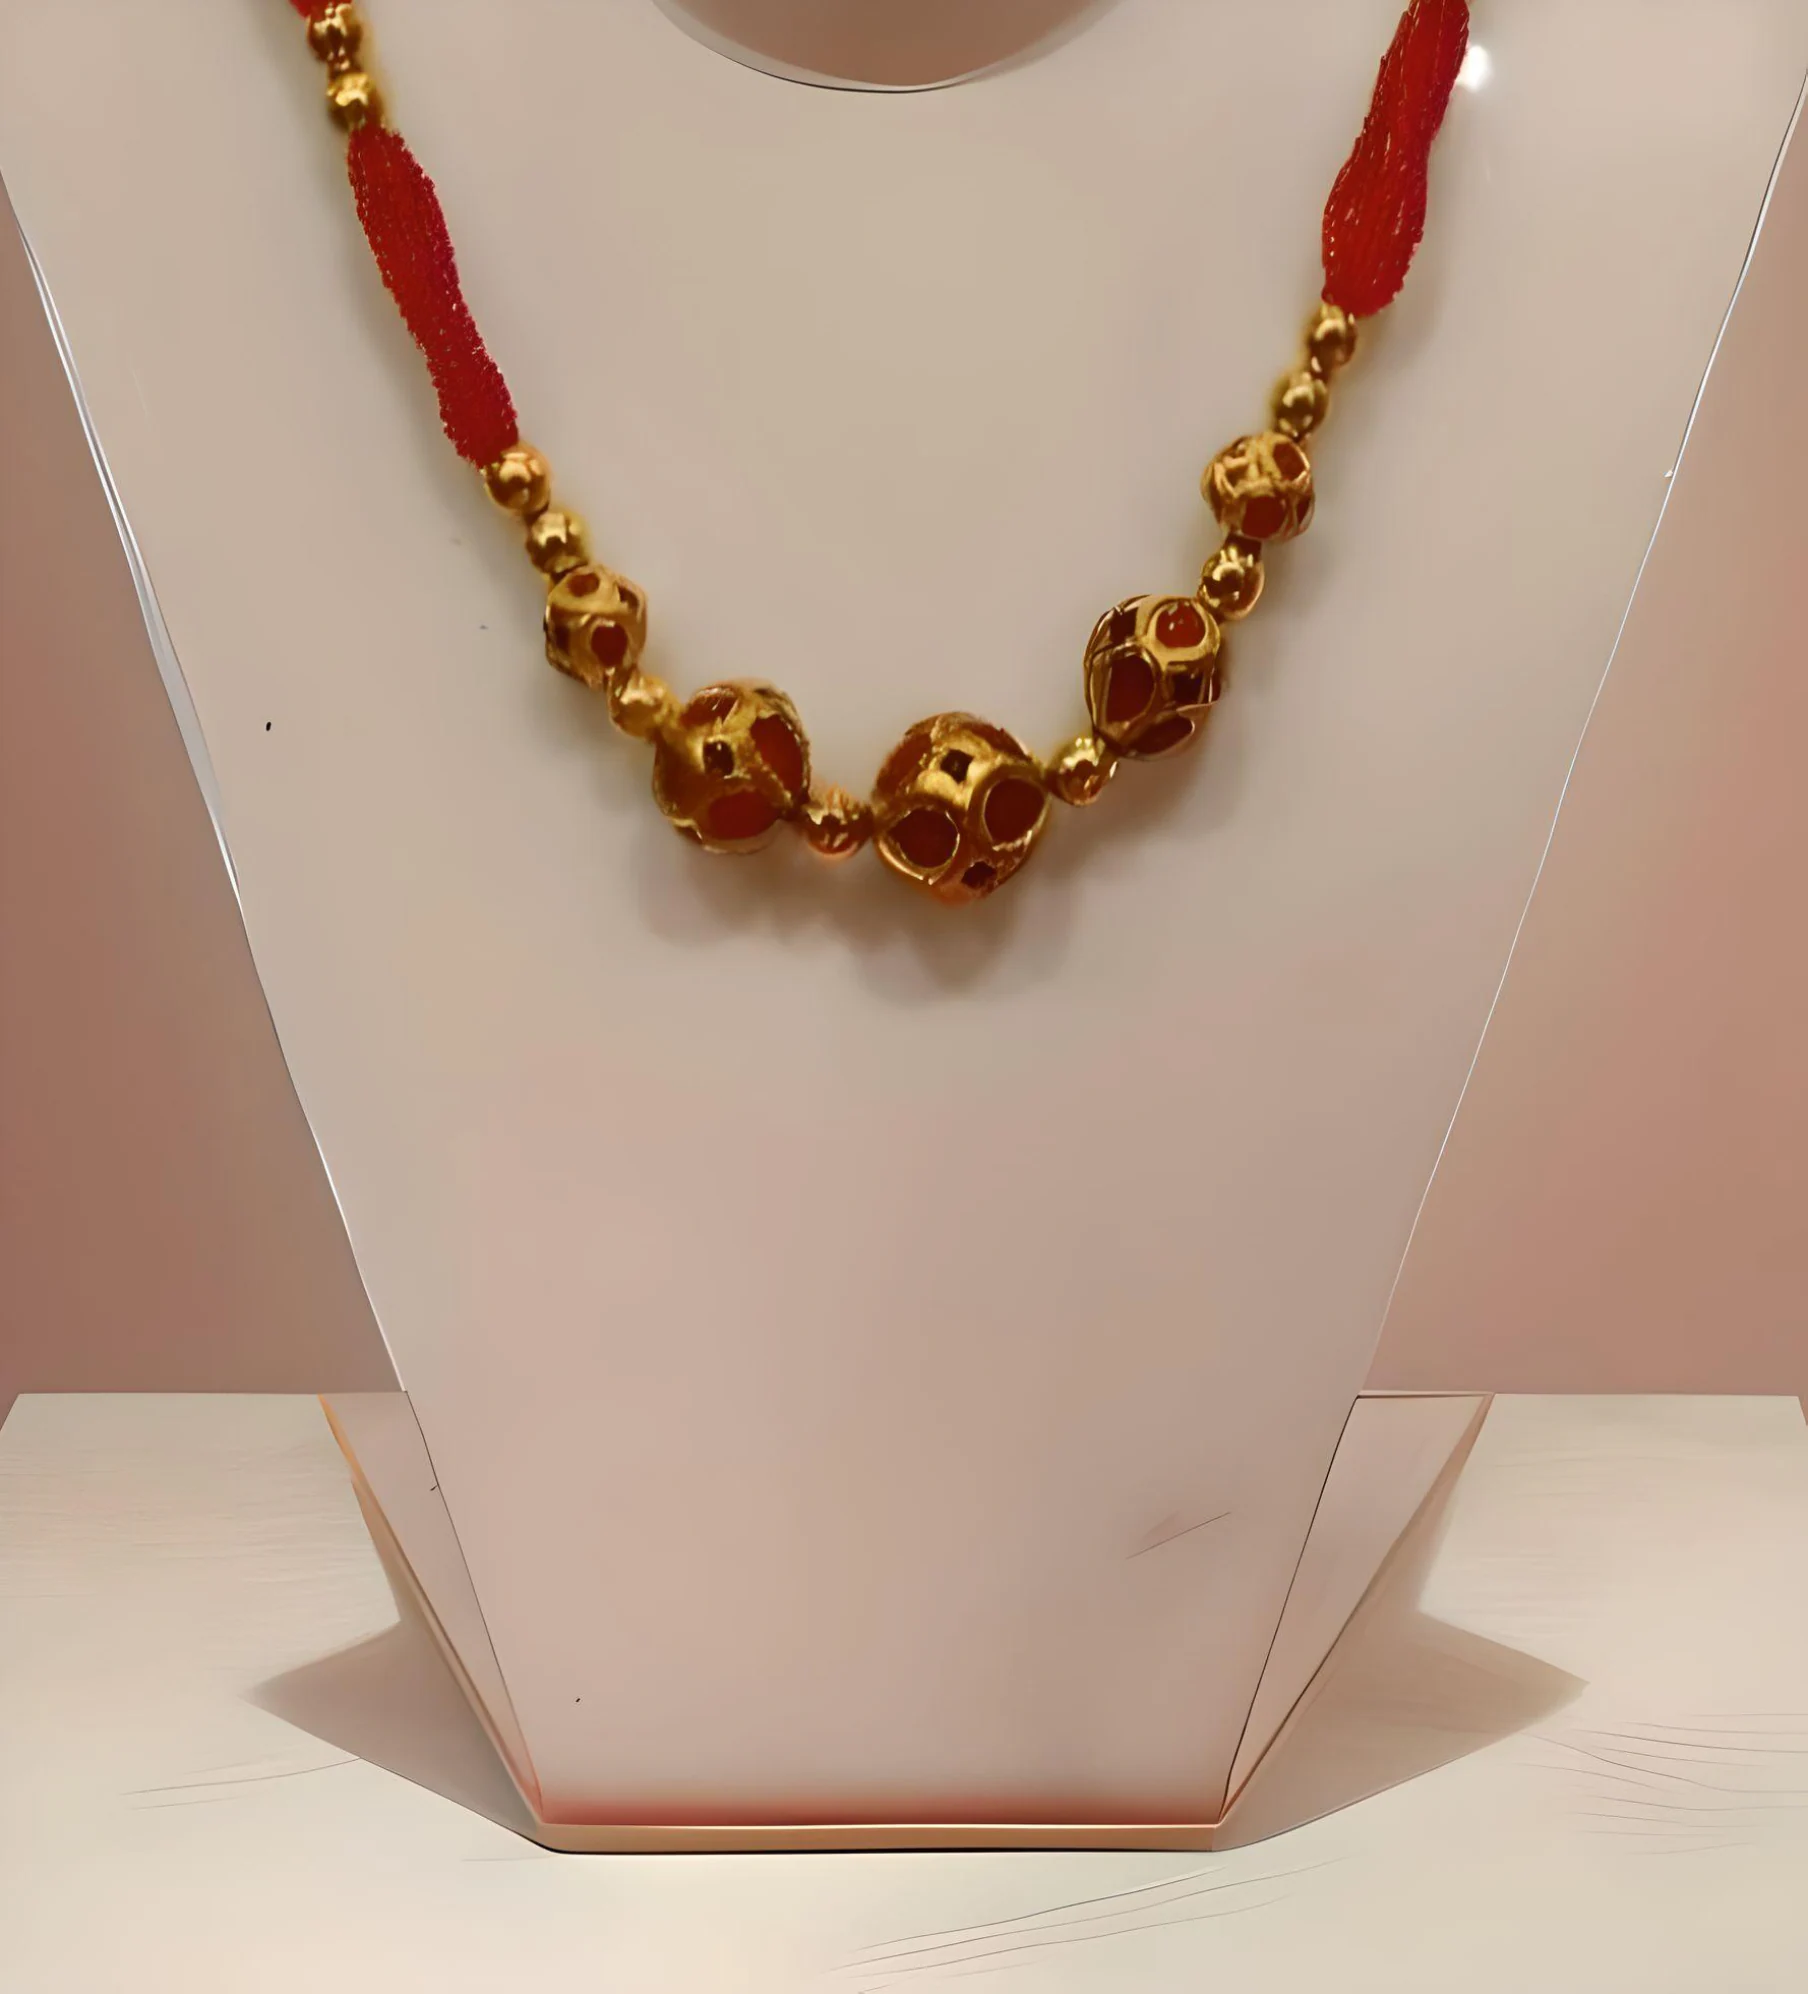
 MAYURI'Z COLLECTION_Assamese Traditional Necklace & Earring Set, Pure Silver-Gold Plated (Kesa Xun) with general stones, with adjustable dori closure
Type: Necklaces
Brand: MAYURI'Z COLLECTION
Price: Rs. 4906
 Introducing the exquisite collection of Assamese Traditional Necklaces, brought to you by MAYURIZ COLLECTION. A stunning blend of traditional elegance and contemporary craftsmanship. Assamese traditional jewellery (Axomia Gohona) looks beautiful on women of all ages. It is one of the most captivating form of jewellery work worldwide. Assamese jewellery is completely handcrafted and only specialized artisans can make them. The main frame is silver, and finally it is covered with very thin gold foils or leaf-gold (Paat-Xun). Variety of stones are embedded and this particular kind of jewellery is very affordable and requires low maintenance. Handcrafted by local artisans from Assam, India, this piece of jewellery is made using pure silver and delicately plated with 24-carat gold leaf. This necklace showcases the rich cultural heritage of Assam. Its design features intricate filigree work, capturing the essence of Assamese artistry. Perfect for special occasions or as a statement piece, this necklace exudes grace and sophistication. With its authentic craftsmanship and timeless beauty, it is sure to mesmerize and enhance any ensemble. Embrace the allure of North-East India with this remarkable piece, now available for purchase on JioMart.Disclaimer:Our handicraft jewellery is handmade and unique, which may result in slight variations in color, texture, and size. While we strive to accurately represent each item through photographs and descriptions, please note that actual product appearance may differ slightly. Colour difference can also be due to use of artificial lighting for photography, or based on your display device screen settings. We appreciate your cooperation and encourage you to embrace the charm of these one-of-a-kind creations.
Features: 100% Handmade Jewellery,24-Carat Gold Plated in Pure Silver with general stones.,Assamese Traditional Kesaxun (Raw Gold Foil) Jewellery,Product Content: Set of Women's Necklace & Ear Rings,Material: Silver with Gold Plating,Occasion: Wedding/Party/Festival,Closure Type: Adjustable dori closure,State of Manufacturing: Assam
Included: Necklace & Earrings Set